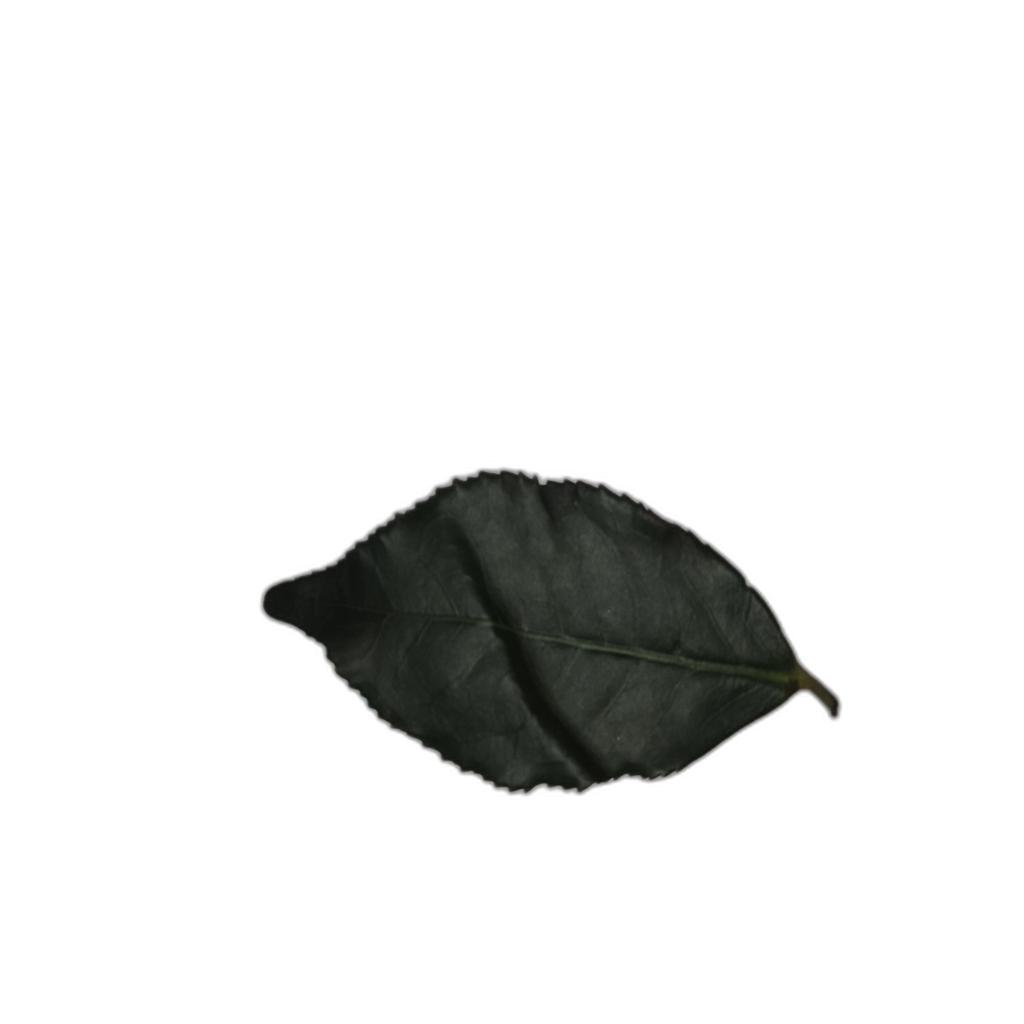
Label: Healthy